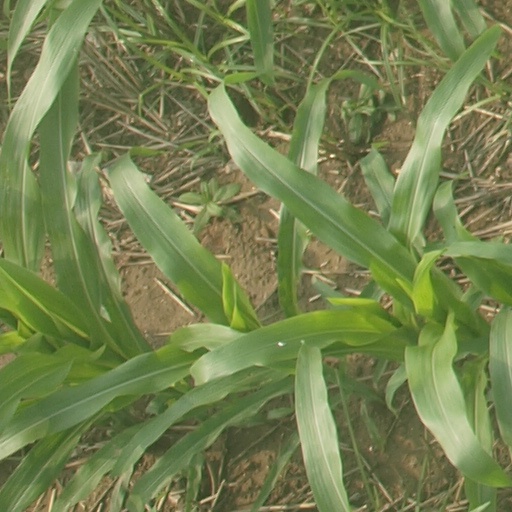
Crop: maize; corn